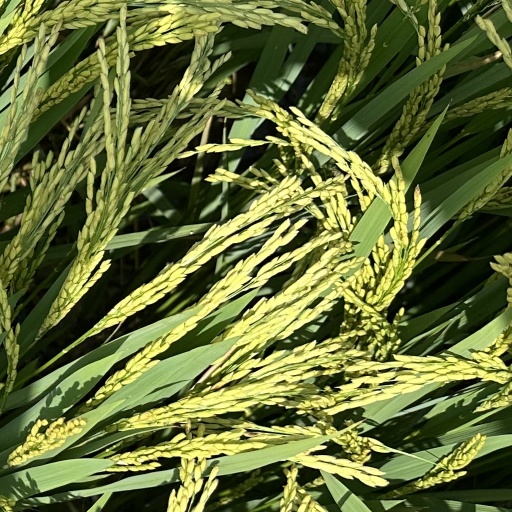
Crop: rice